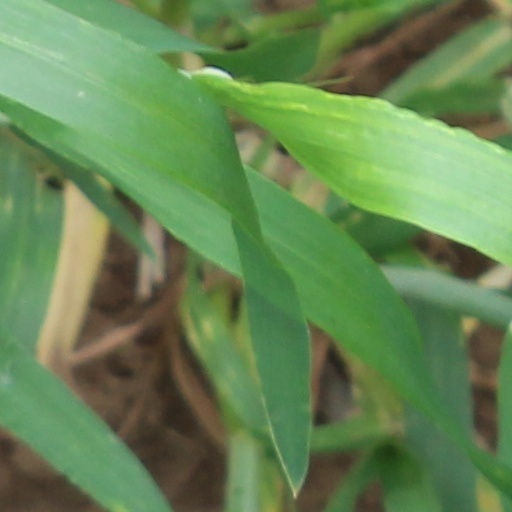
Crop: wheat